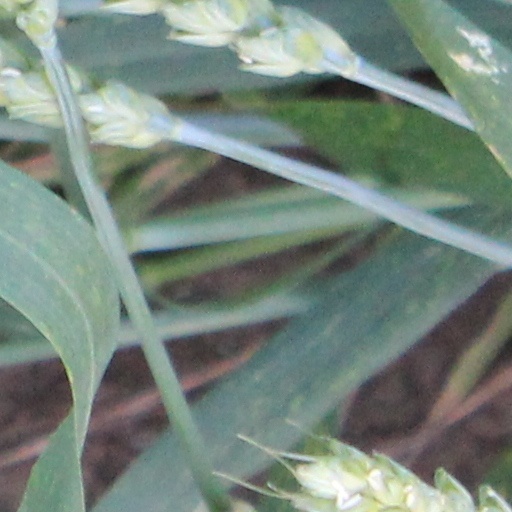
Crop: wheat